Rampart Dam

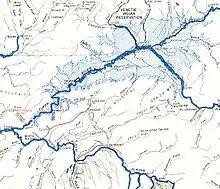
A drawing of the proposed Rampart Dam reservoir, created in 1961

The first serious consideration of a dam project was made in a 1954 U.S. Army Corps of Engineers assessment of the resources of the Yukon and Kuskokwim River basin. Engineers considered Rampart Canyon to be a prime site for a hydroelectric dam. In April 1959, four months after President Dwight D. Eisenhower signed Alaska's declaration of statehood, junior U.S. Senator from Alaska Ernest Gruening passed a resolution calling for the Corps of Engineers to begin an official study of the project, and $49,000 was allocated by the federal government for that purpose. Preliminary estimates said the project would cost $900million (1959 dollars) and generate 4.7million kilowatts of electricity. At the time, the largest hydroelectric project in Alaska was the Eklutna Dam, which produced just 32,000 kilowatts.